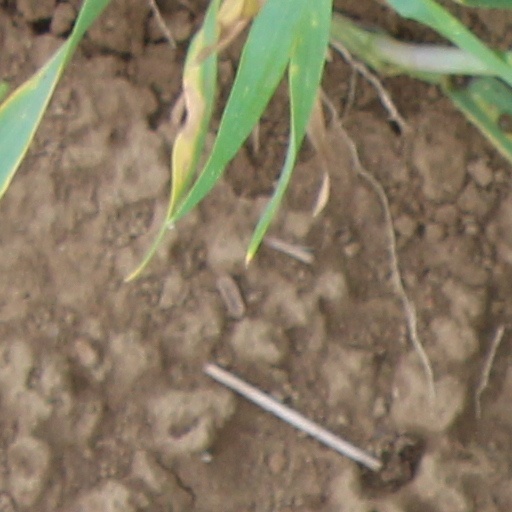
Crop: wheat